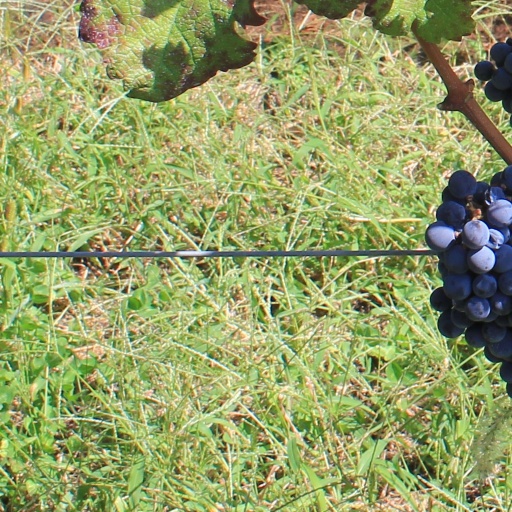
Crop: grape